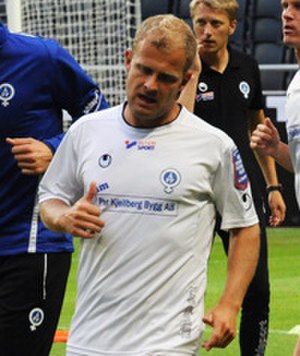
Kristian Bergström
Dan Göran Kristian Bergström er en svensk tidligere fodboldspiller.